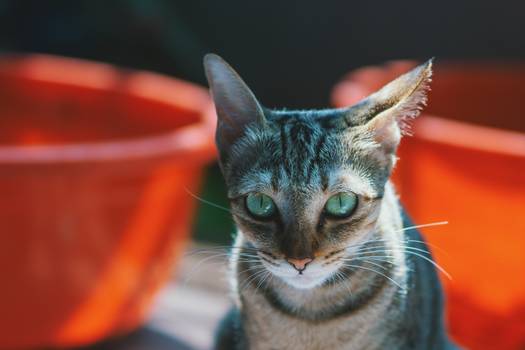
Label: No Watermark